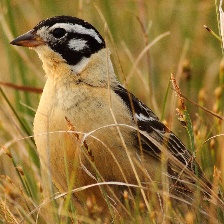
Species: SMITHS LONGSPUR
Scientific name: CALCARIUS PICTUS